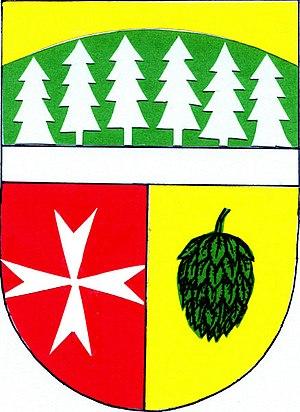
Pochvalov est une commune du district de Rakovník, dans la région de Bohême-Centrale, en République tchèque. Sa population s'élevait à 265 habitants en 2020.